Disability in Peru

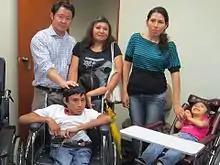
Congress member, Kenji Fujimori, donates wheelchairs to children with disabilities.

In 2012, the largest group of people with disabilities in Peru had were those with physical issues, such as an inability to walk or use their arms or legs and who made up 59.2% of all disabled Peruvians. The second largest group (50.9%) experienced some type of visual impairment. Around 88% of those with disabilities in Peru do not receive treatment or therapy for their disabilities. In addition, more than 81% of disabled people in Peru did not know there were organizations that were able to help them with their disability. As reported by "The Guardian" in 2016, Peru has one of the highest employment gaps for people with disabilities in the world.